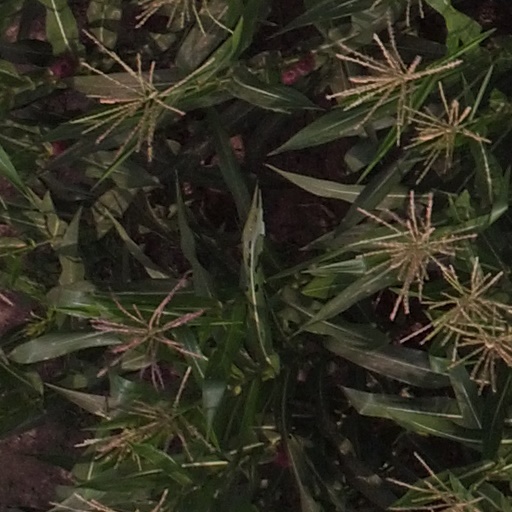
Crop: maize; corn